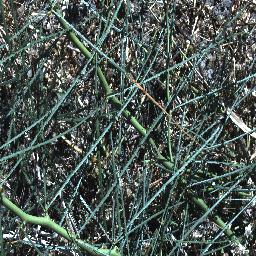
Label: parkinsonia